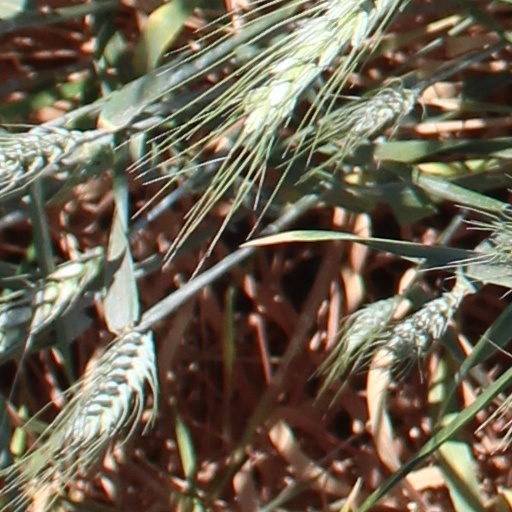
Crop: wheat